Mandatory Palestine

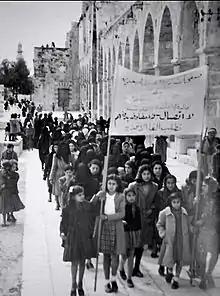
A 1930 protest in Jerusalem against the British Mandate by Arab women. The sign reads "No dialogue, no negotiations until termination of the Mandate."

The Jewish Lehi (Fighters for the Freedom of Israel) and Irgun (National Military Organisation) movements initiated violent uprisings against the British Mandate in the 1940s. On 6 November 1944, Eliyahu Hakim and Eliyahu Bet Zuri (members of Lehi) assassinated Lord Moyne in Cairo. Moyne was the British Minister of State for the Middle East and the assassination is said by some to have turned British Prime Minister Winston Churchill against the Zionist cause. After the assassination of Lord Moyne, the Haganah kidnapped, interrogated, and turned over to the British many members of the Irgun ("The Hunting Season"), and the Jewish Agency Executive decided on a series of measures against "terrorist organisations" in Palestine. Irgun ordered its members not to resist or retaliate with violence, so as to prevent a civil war.